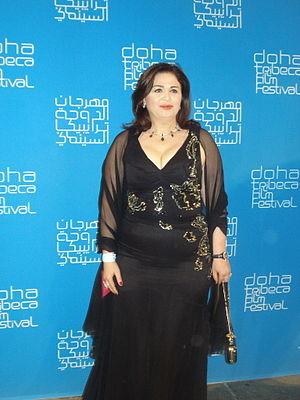
Ilham Shaheen, en arabe : إلهام شاهين, est une actrice du cinéma égyptien mais aussi de télévision.